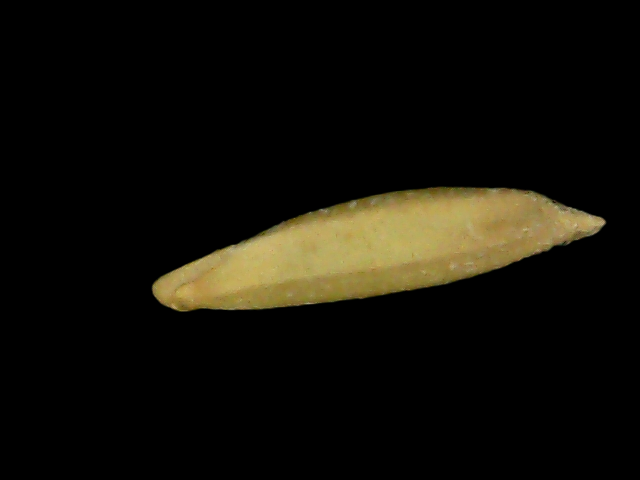
Rice variety: Bd85